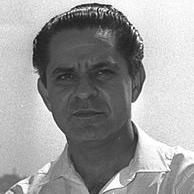
Age: 42